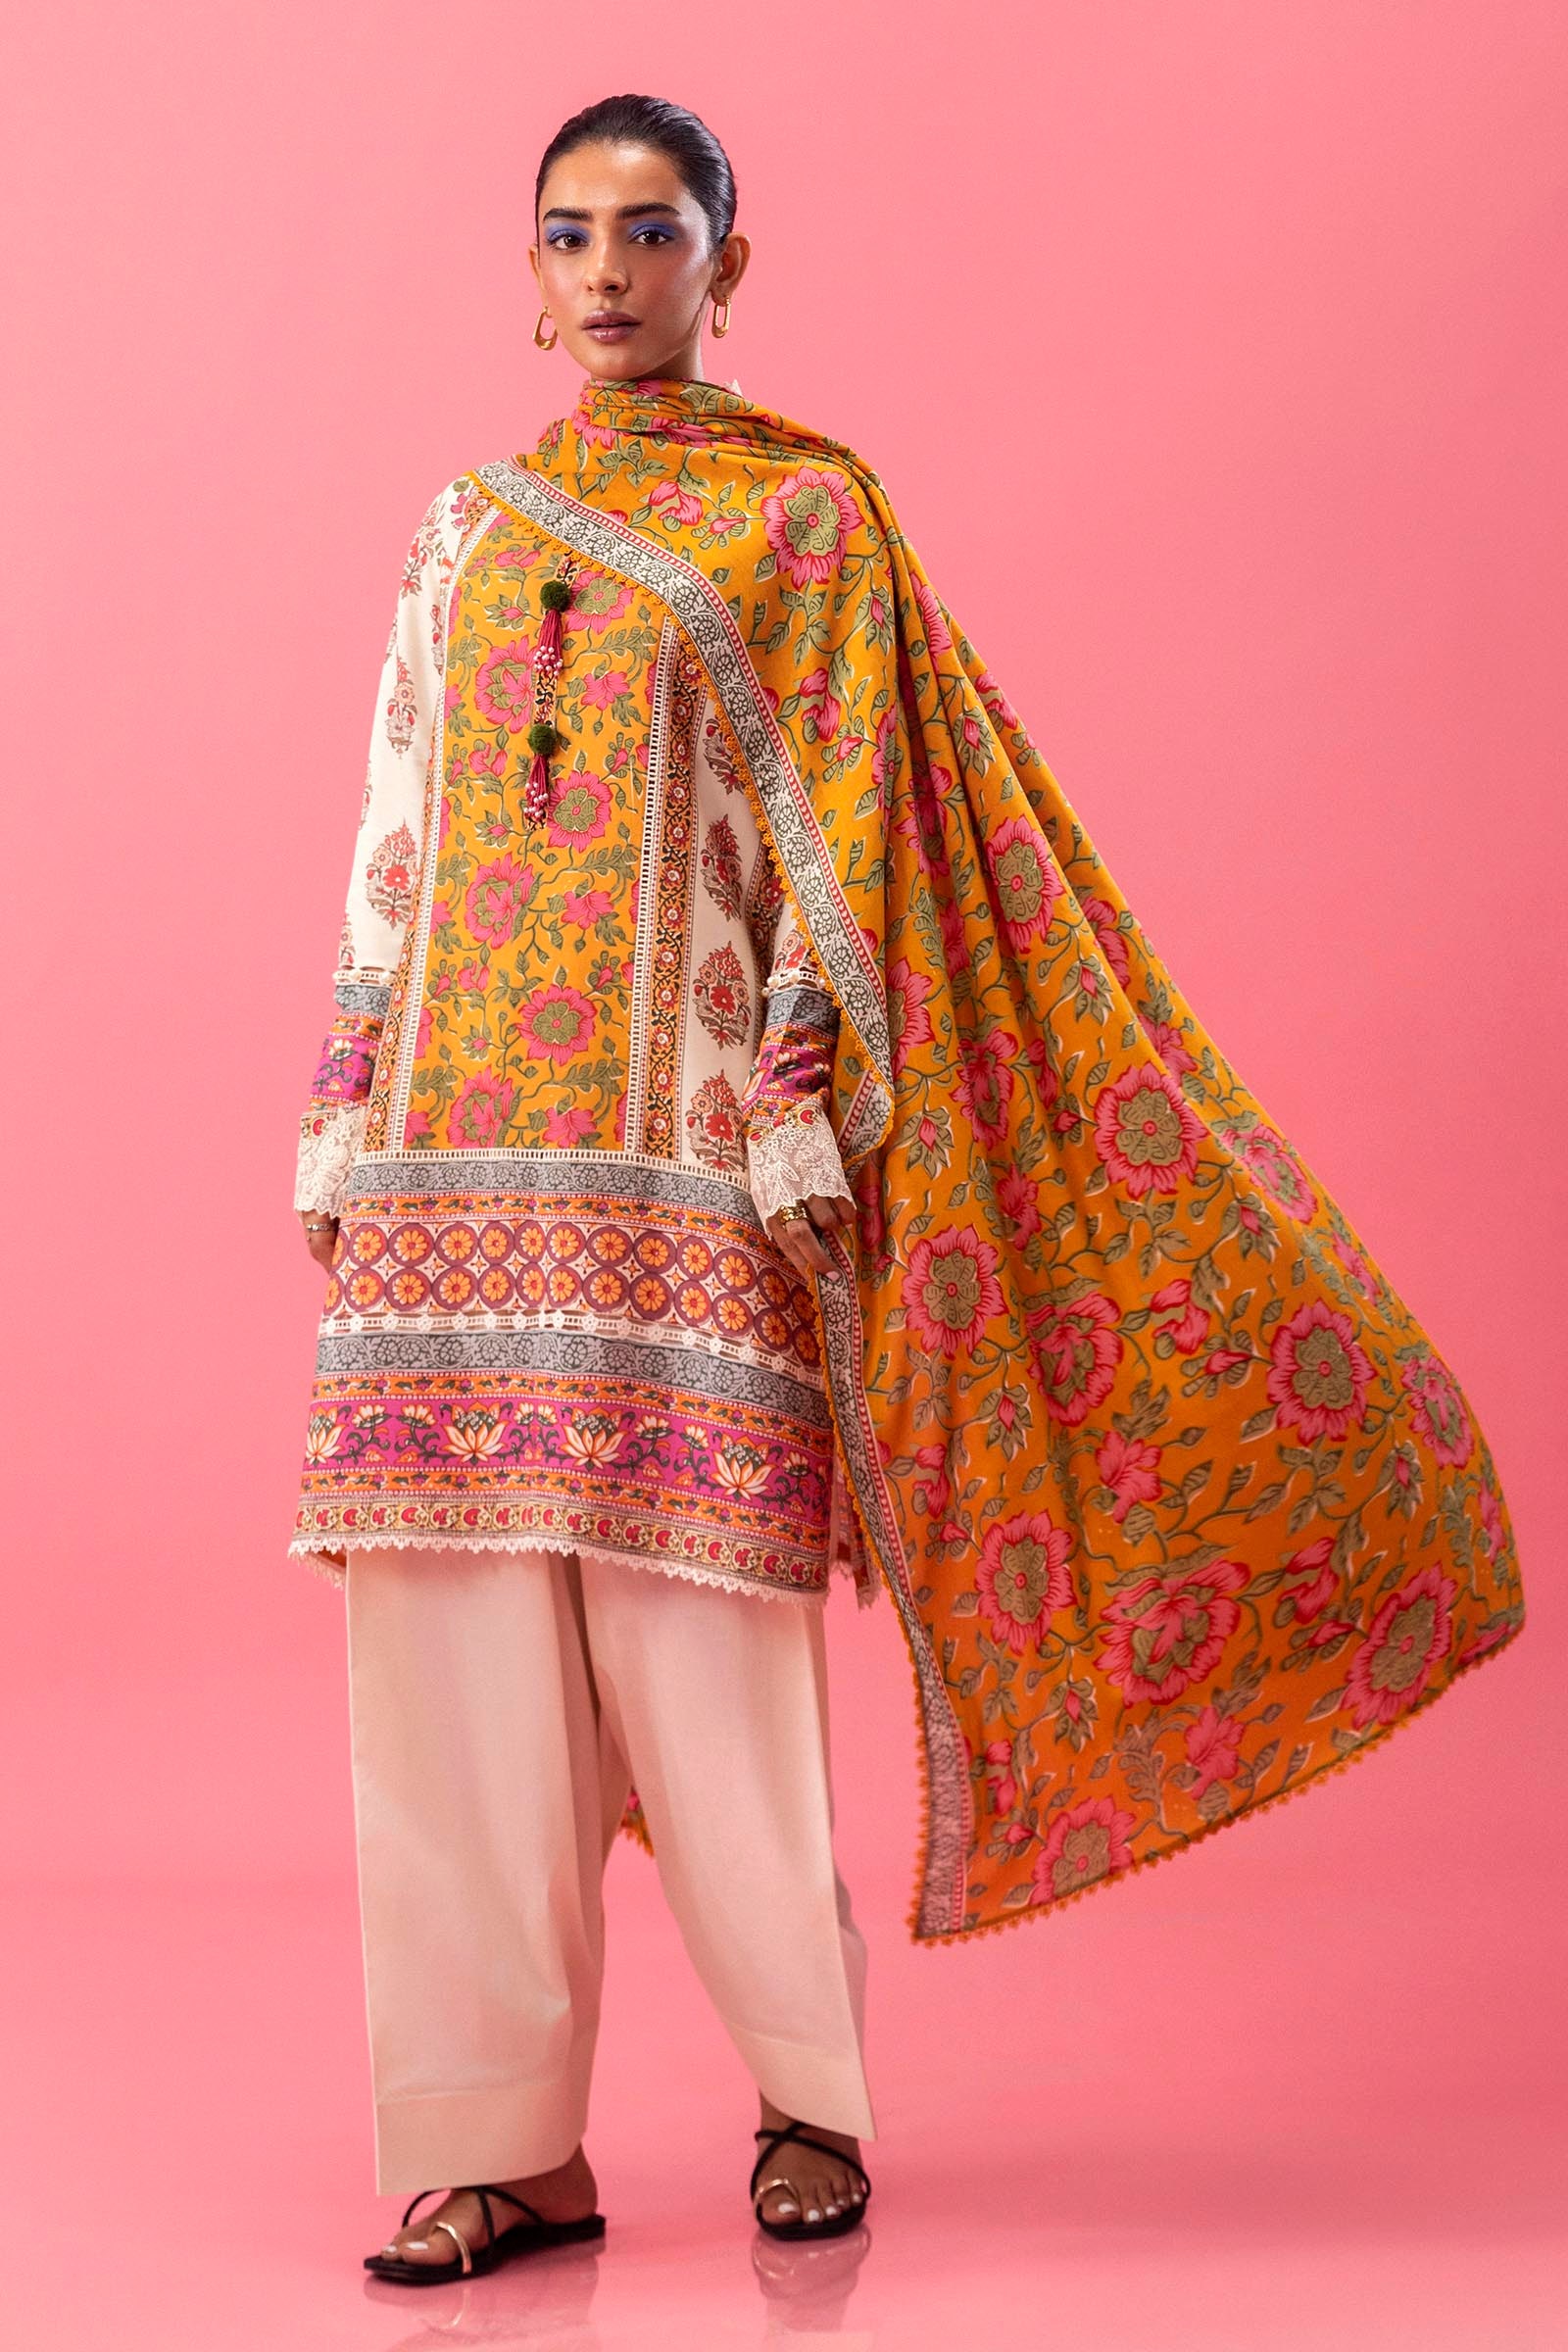
yellow multi embroidered salwar kameez